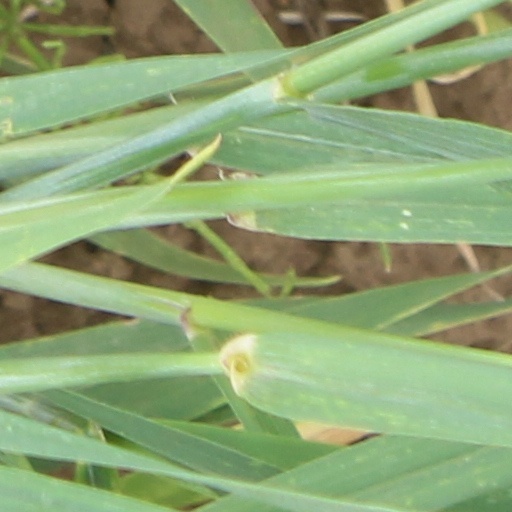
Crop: wheat